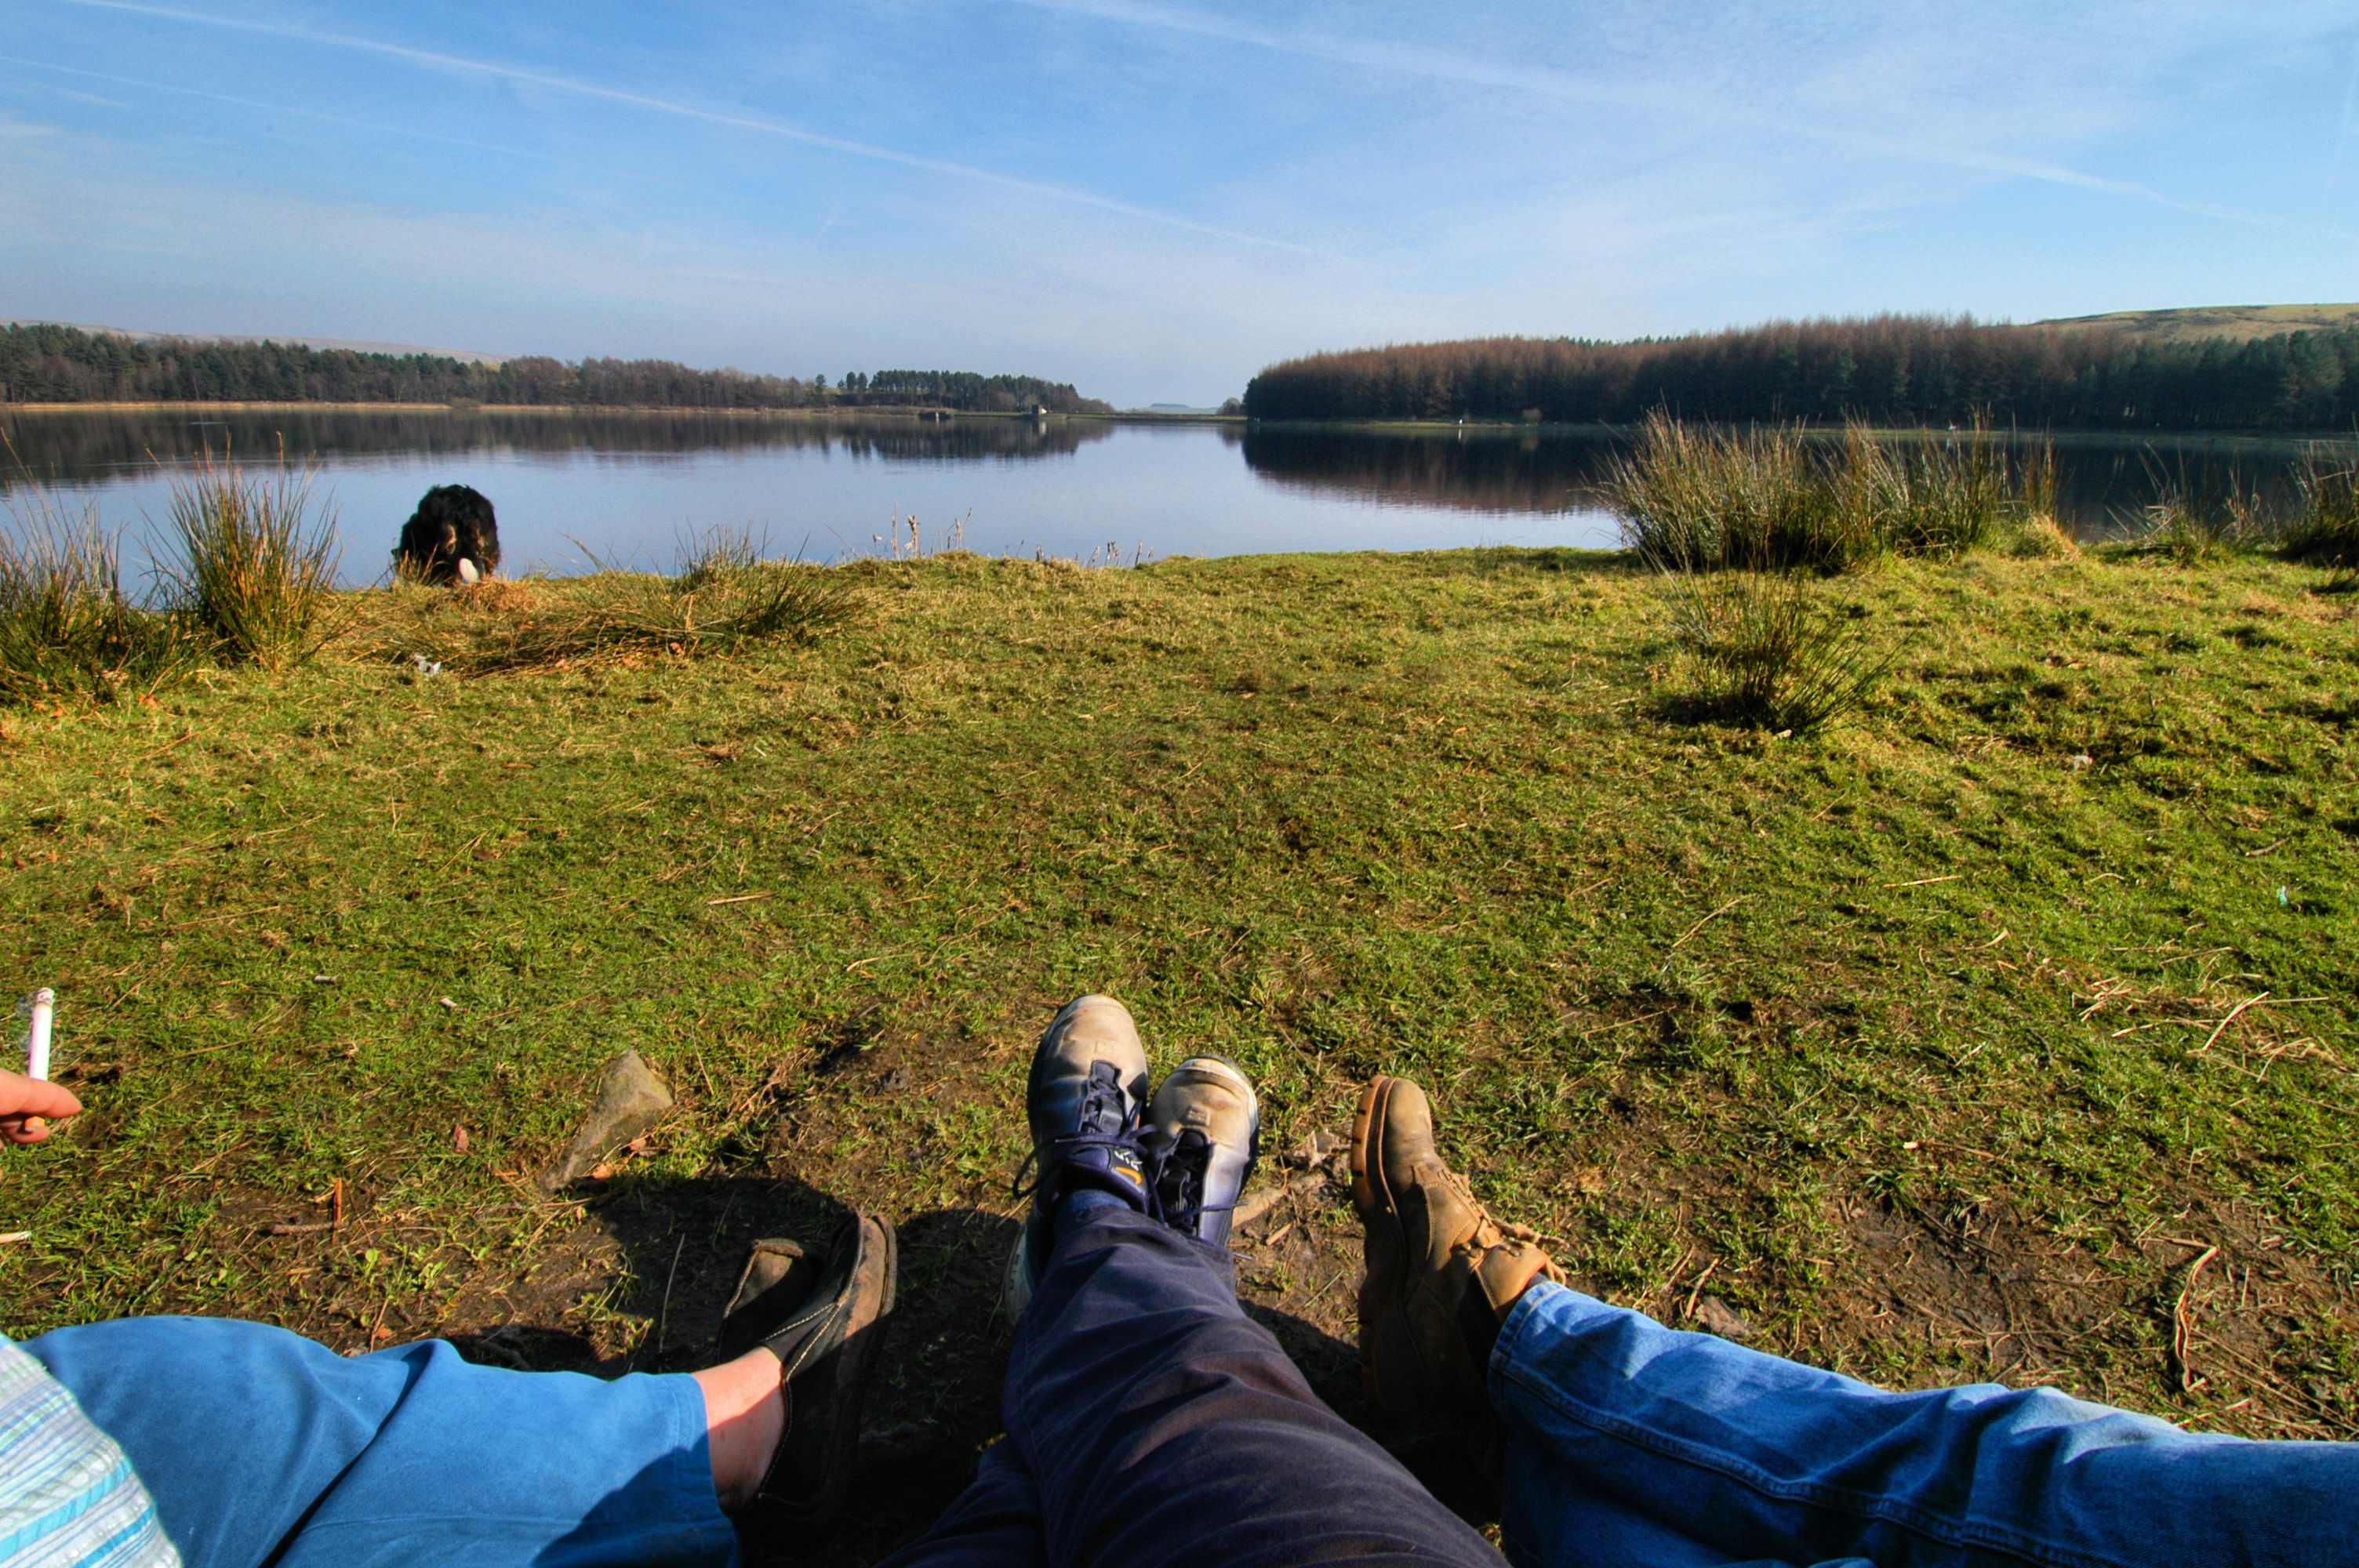
wilderness, lake, reservoir, lancashire, wetland, bolton, loch, entwistle